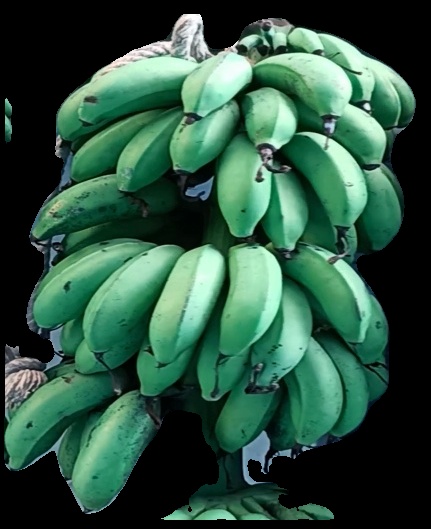
Variety: rasbale
Grade: grade2